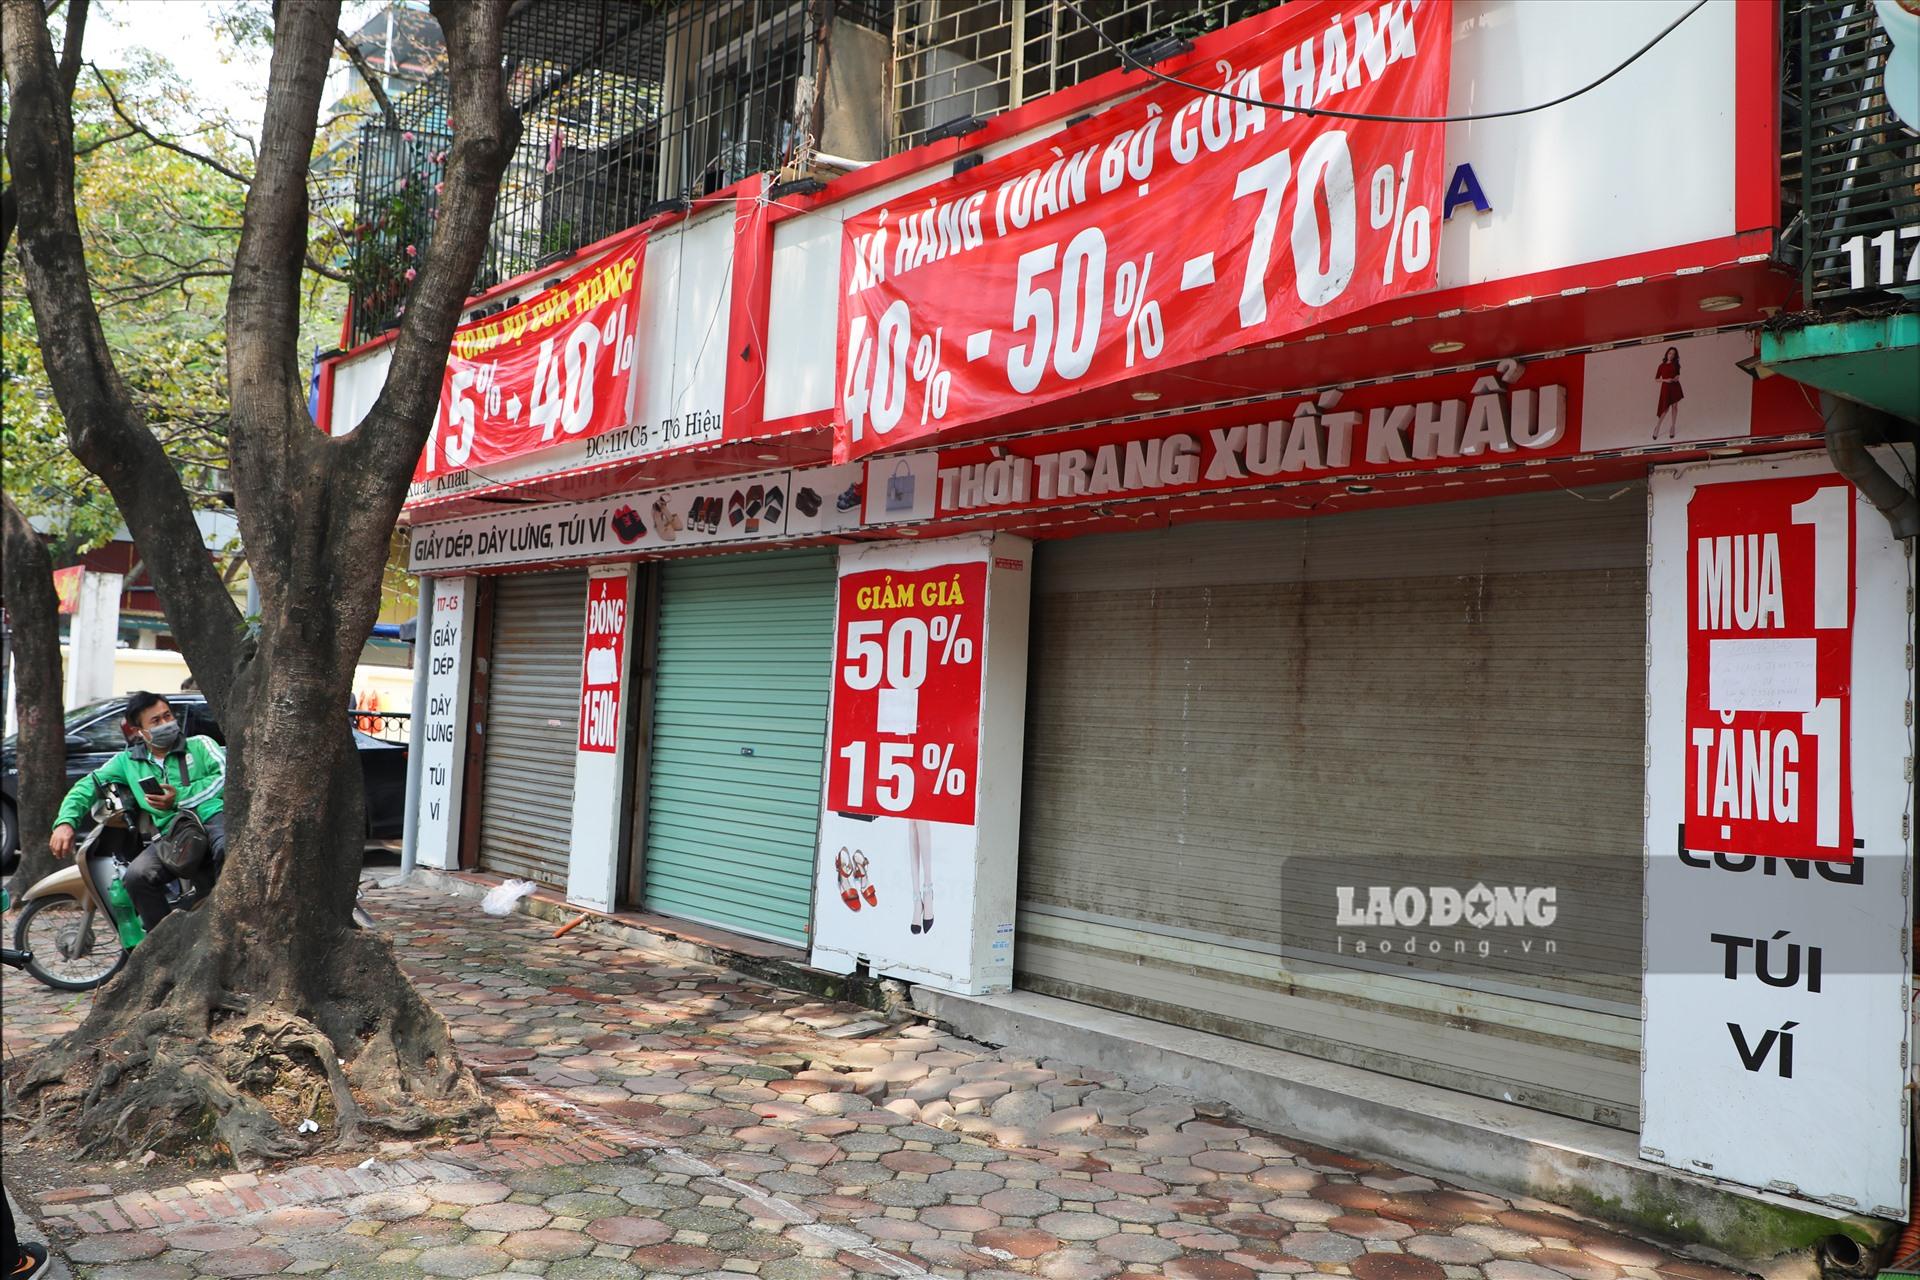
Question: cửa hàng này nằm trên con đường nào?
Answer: đường tô hiệu